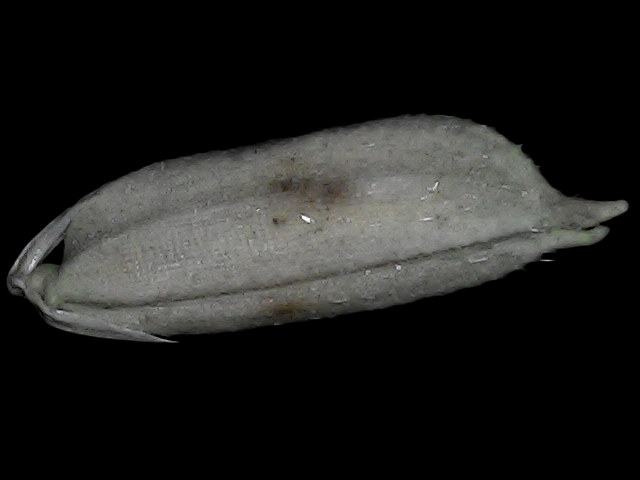
Rice variety: Bd79